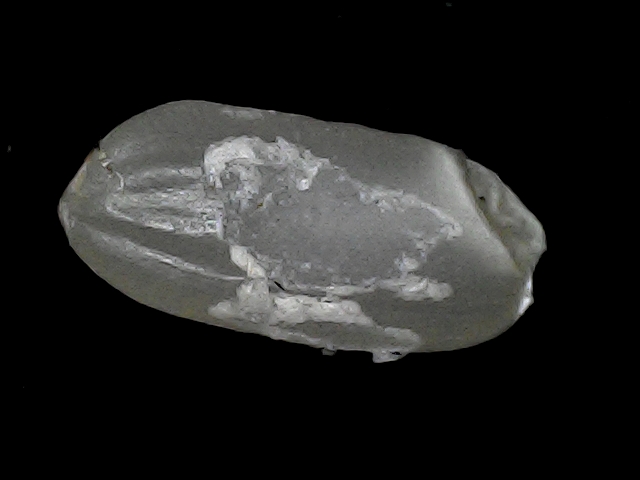
Rice variety: BD52